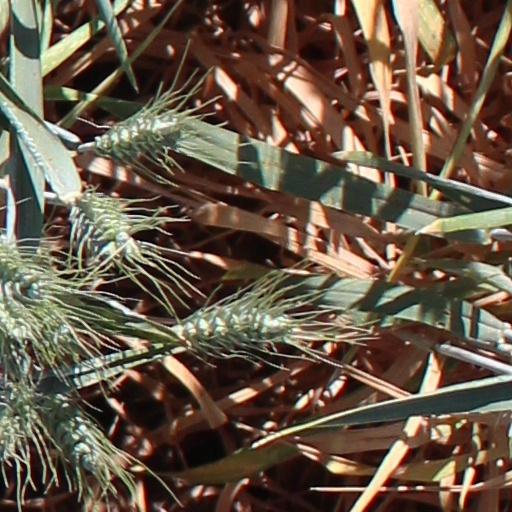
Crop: wheat